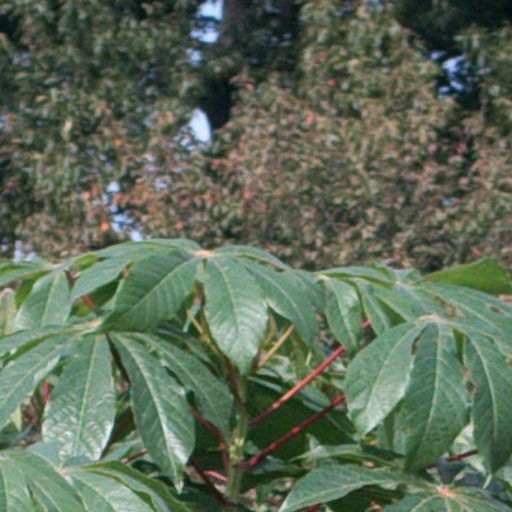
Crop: cassava